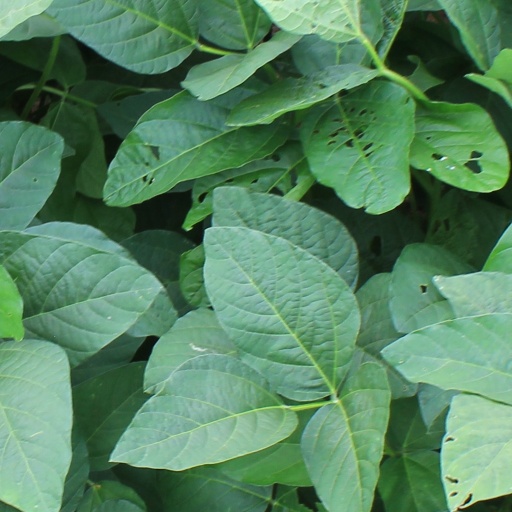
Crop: soybean